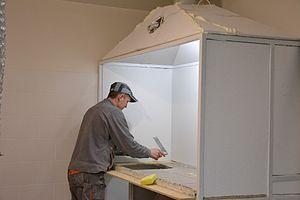
Une hotte de laboratoire est un dispositif qui permet l'extraction des vapeurs toxiques des produits utilisés lors de manipulations. Sa fonction première est de protéger le manipulateur. Les vapeurs sont extraites du volume de travail puis, soit traitées par une filtration, soit rejetées vers l'extérieur.